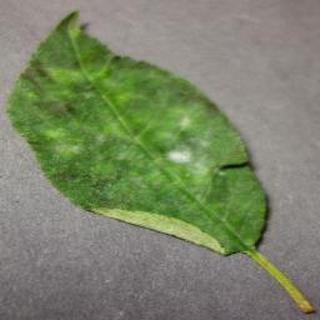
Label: cherry_powdery_mildew